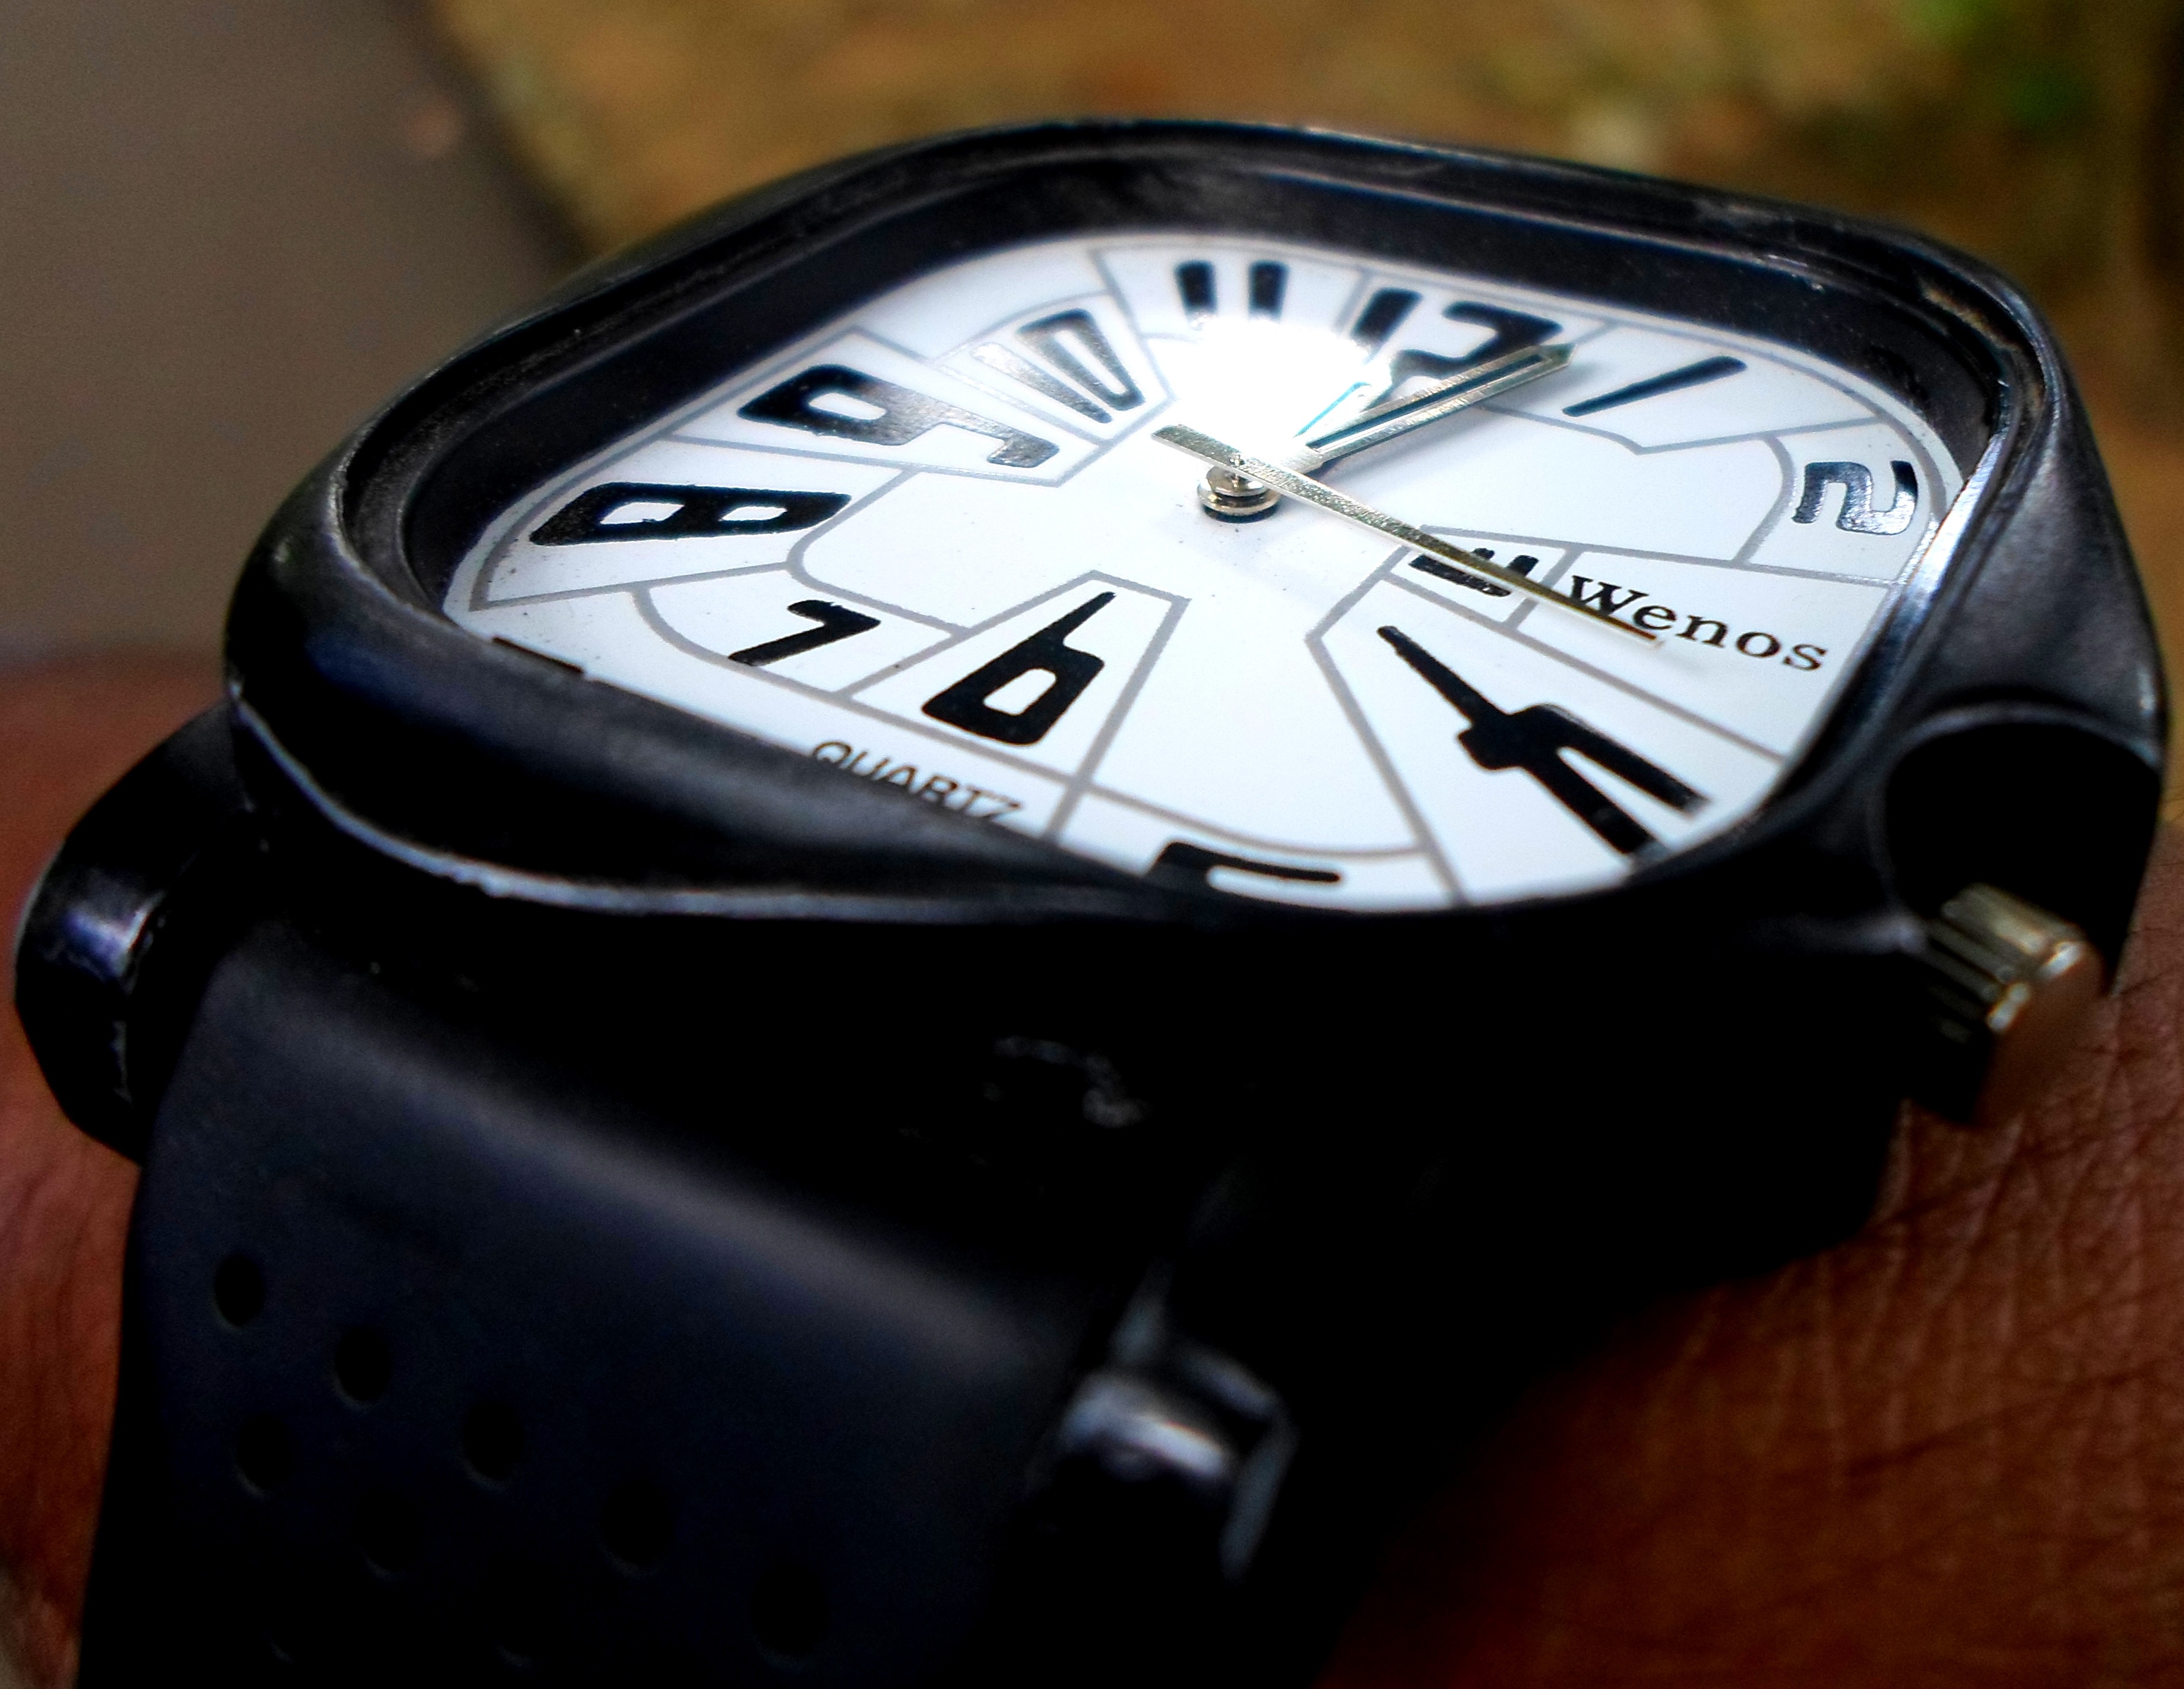
watch, hand, clock, time, fashion, black, jewelry, minute, wrist watch, wristwatch, wrist, gents, strap, accessory